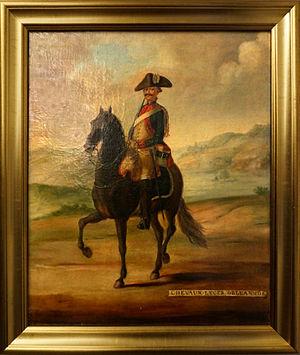
Présenté au Musée de l'Armée.
Le 22ᵉ régiment de dragons, est une unité de cavalerie de l'armée française, formé sous le 1er Empire à partir du 13ᵉ régiment de cavalerie issu du régiment d'Orléans cavalerie un régiment de cavalerie français d'Ancien Régime créé en 1630. Elle est actuellement dissoute.